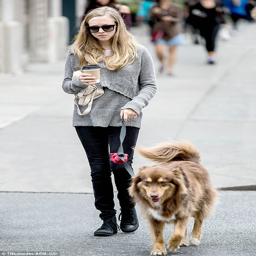
more than her best friend : tweeted on thursday that she